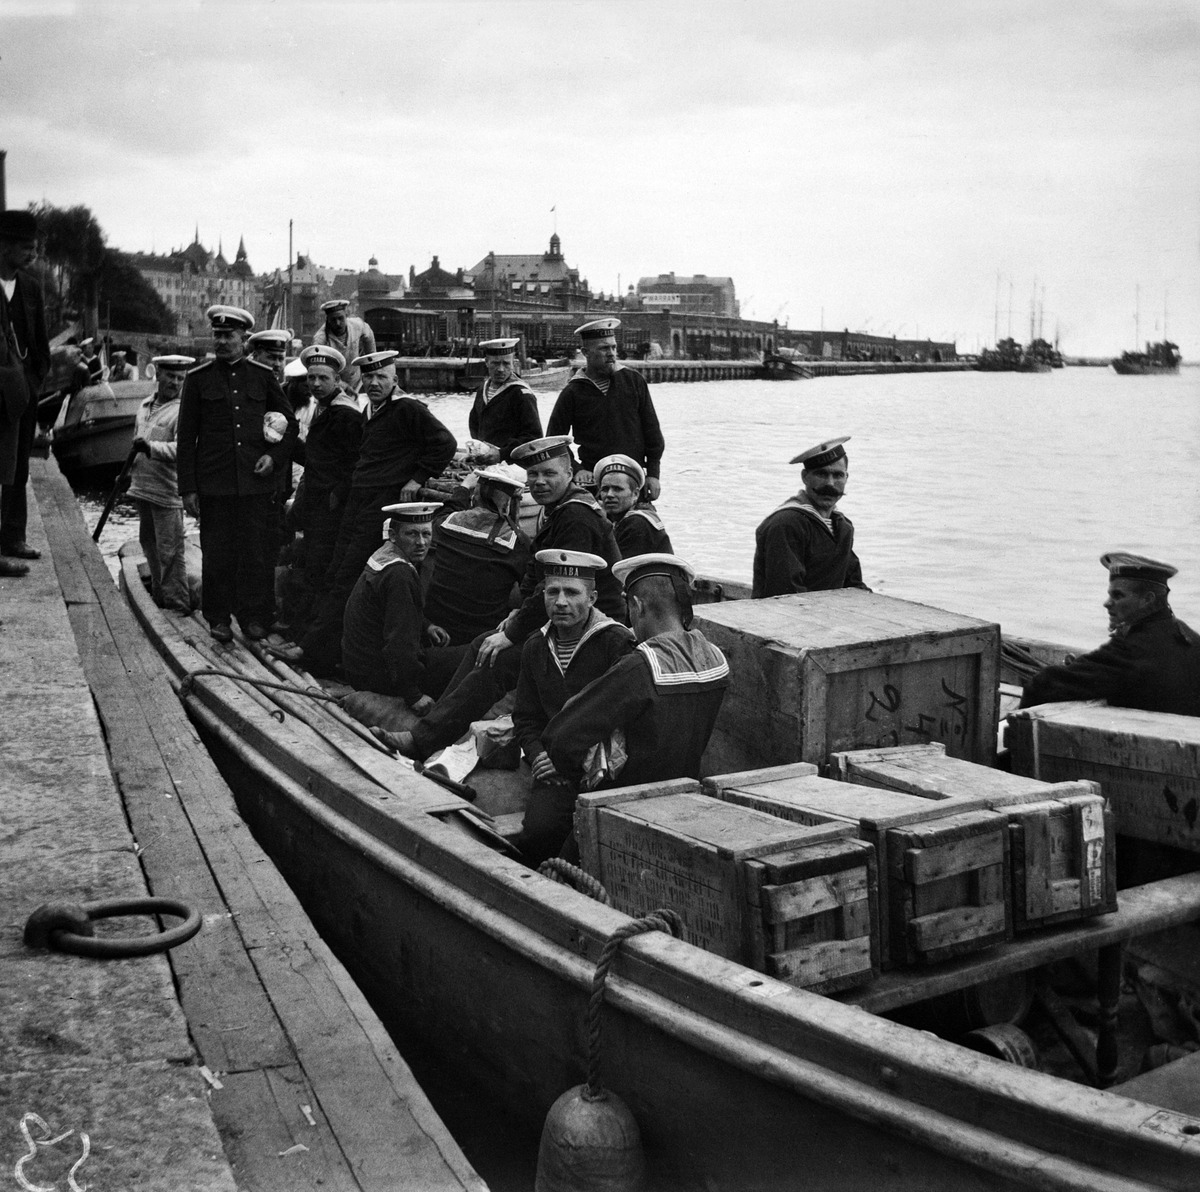
Linjalaiva Slavan barkassi miehistöineen lähdössä Eteläsatamasta Kruunuvuoren
selän redille
sisällön kuvaus: Linjalaiva Slavan barkassi miehistöineen lähdössä Eteläsatamasta Kruunuvuoren

selän redille. mustavalkoinen
Kuvaaja: Timiriasew, Ivan, valokuvaaja
Ajankohta: kuvausaika 1914 n
Paikka: Suomi, Uusimaa, Helsinki, Kaartinkaupunki Helsinki, Kauppatori. Keisarinluodonlaituri
Aiheet: Venäjän keisarillinen armeija, laivasto sotalaivasto, sotilaat, sotaväki, kuljetus, venäläiset